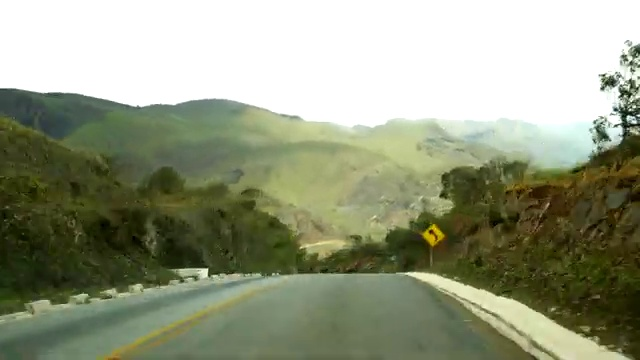
Fire: no
Smoke: no